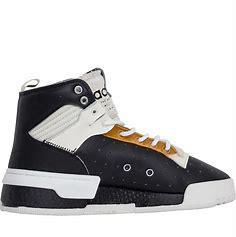
Brand: adidas
Model: originals Adidas Originals Rivalry Rm